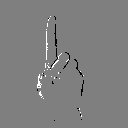
ASL letter: d